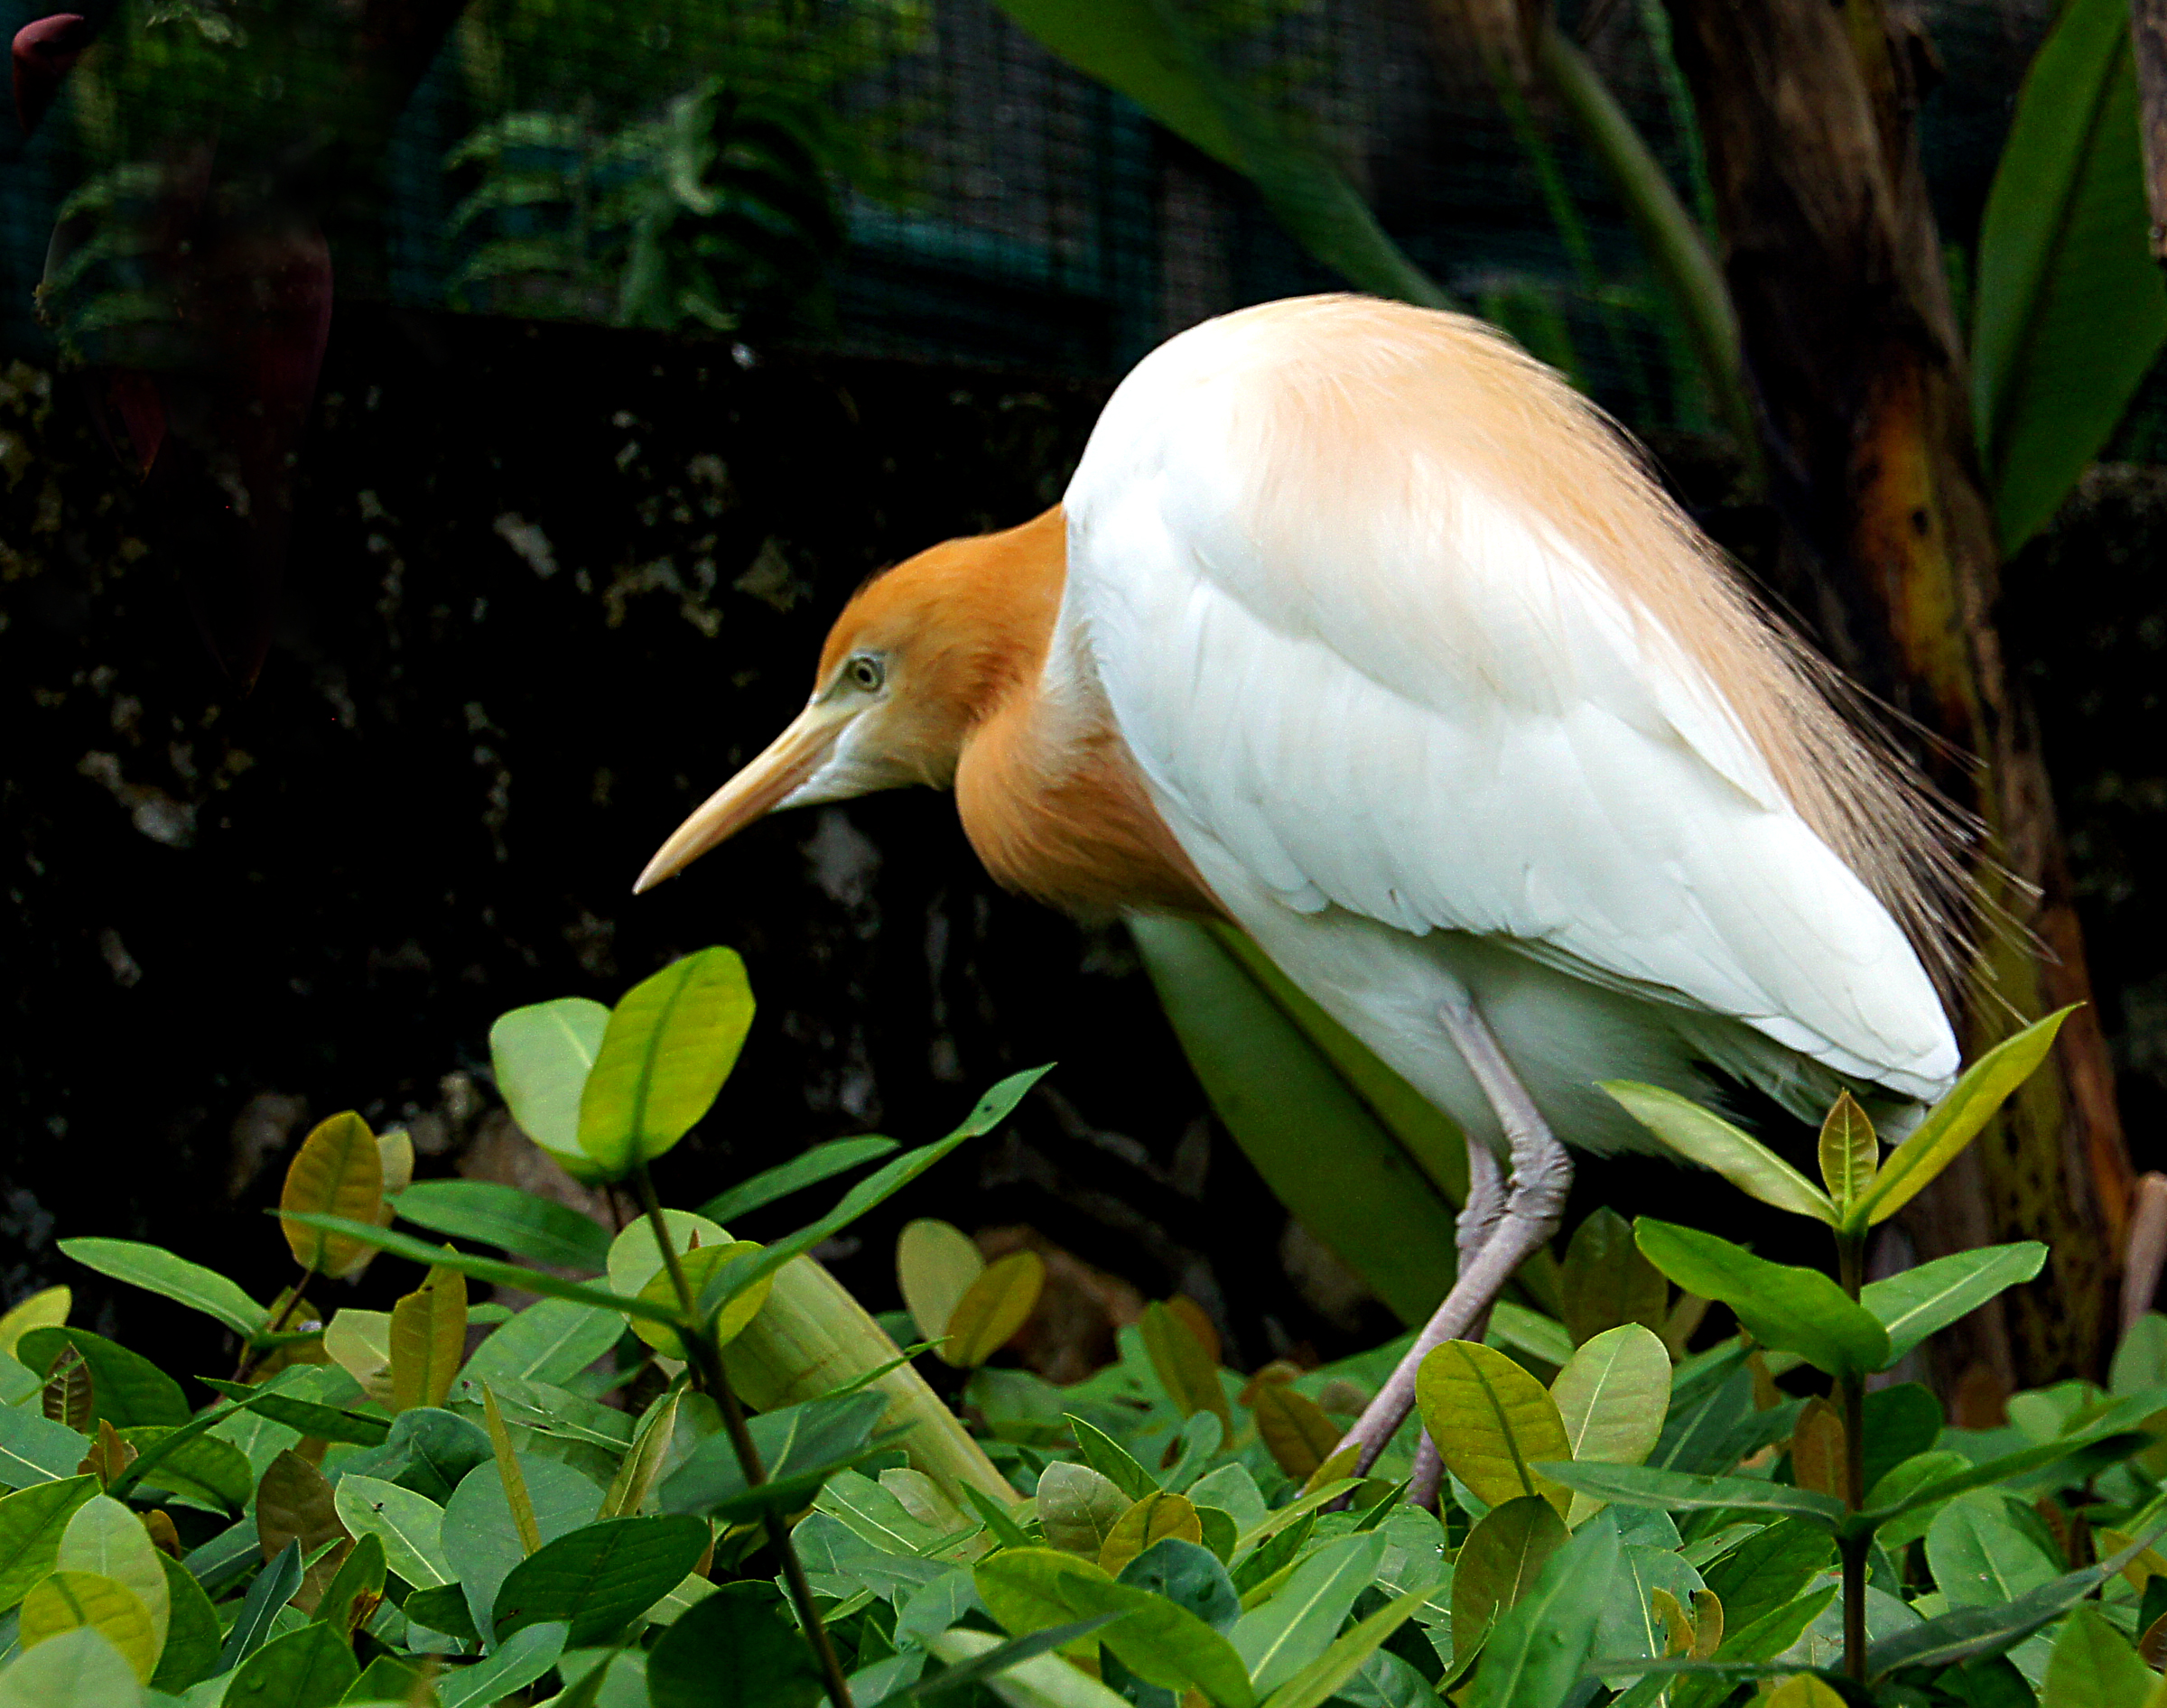
nature, bird, flower, wildlife, zoo, green, jungle, beak, botany, fauna, birds, vertebrate, waterfowl, whitebird, egret, heron, largebirds, cattleegret, klbirdpark, ibis, tropics, pelecaniformes